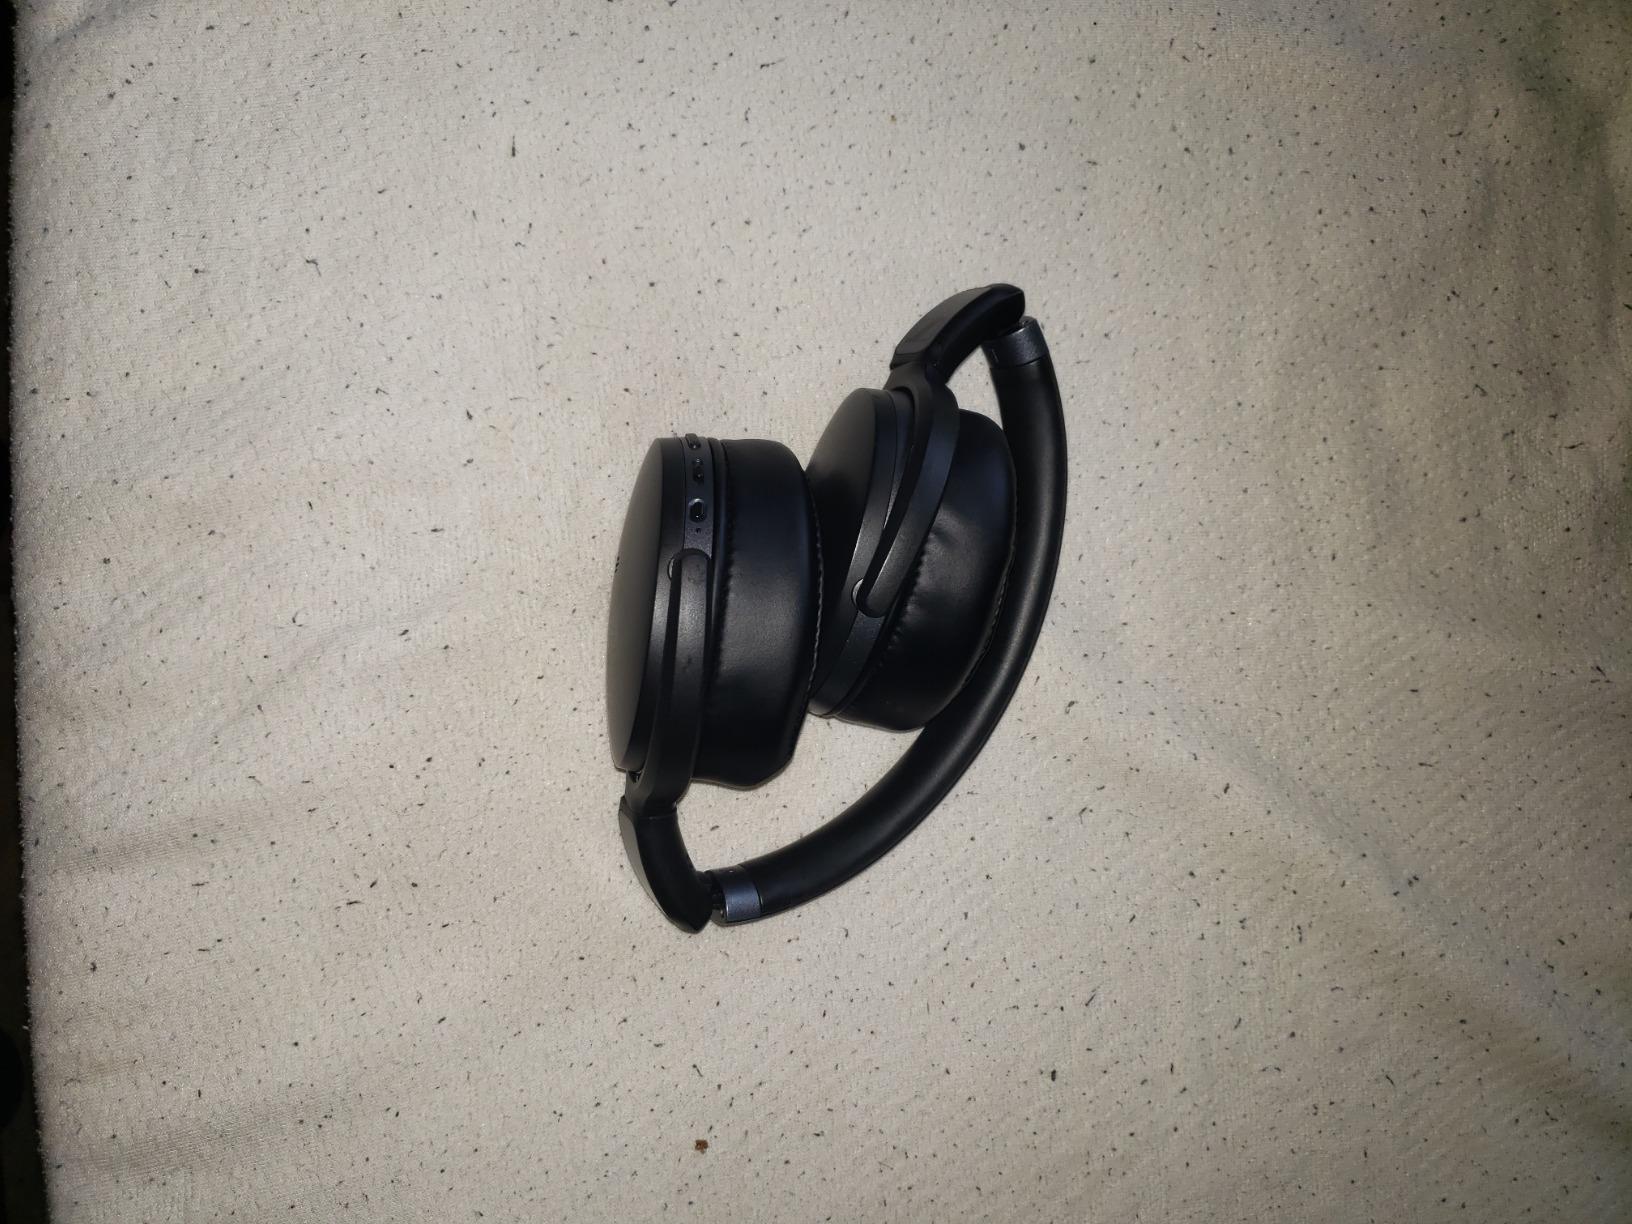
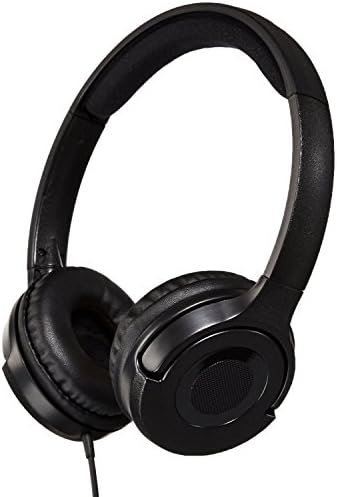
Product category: headphones
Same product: no